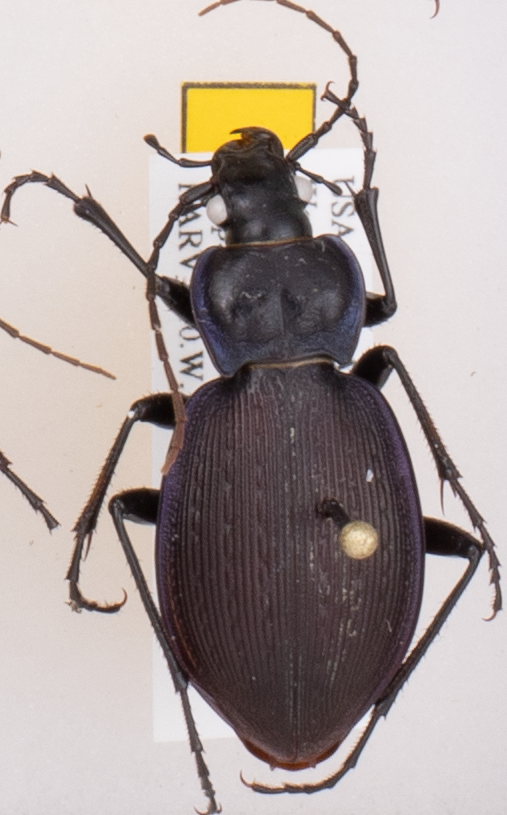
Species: Carabus goryi
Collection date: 2018-05-22
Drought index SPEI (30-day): -1.156
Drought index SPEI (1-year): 0.034
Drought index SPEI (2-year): -0.84